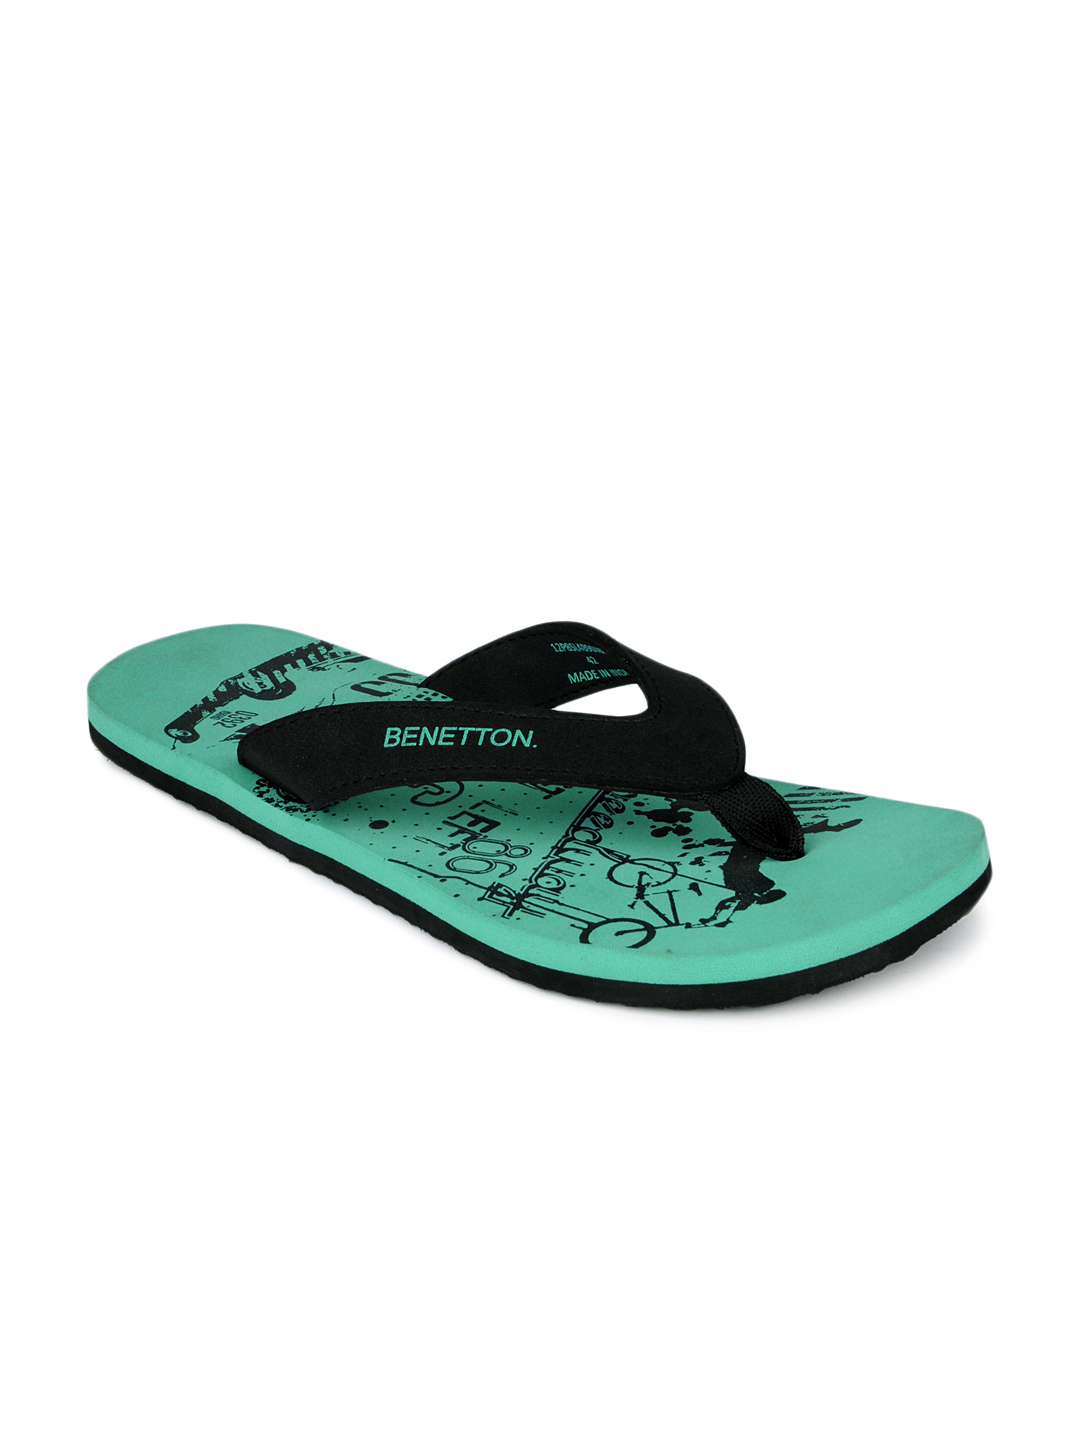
United Colors of Benetton Men Teal Flip Flop
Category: Footwear / Flip Flops / Flip Flops
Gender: Men
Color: Teal
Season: Summer 2012
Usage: Casual